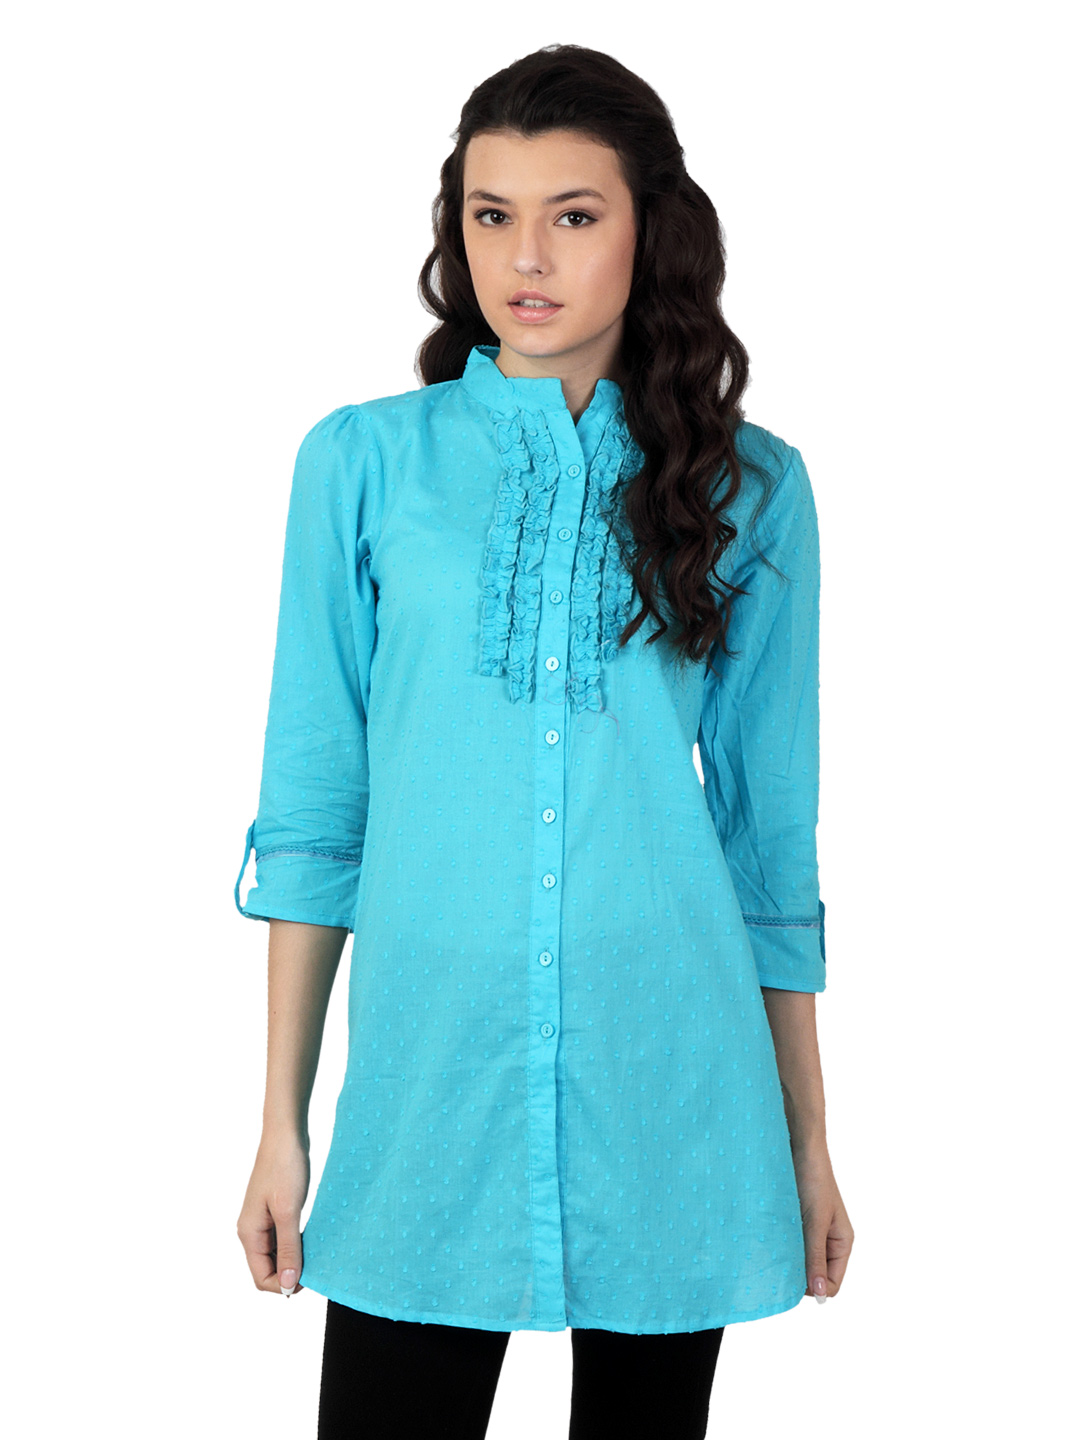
Sepia Women Blue Top
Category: Apparel / Topwear / Tops
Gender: Women
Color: Blue
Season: Summer 2012
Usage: Casual